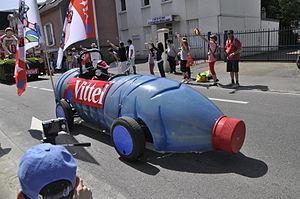
Véhicule Vittel.